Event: Nepal Earthquake
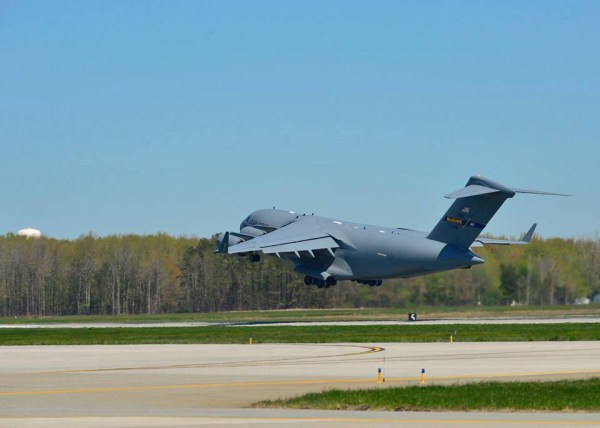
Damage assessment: no_damage